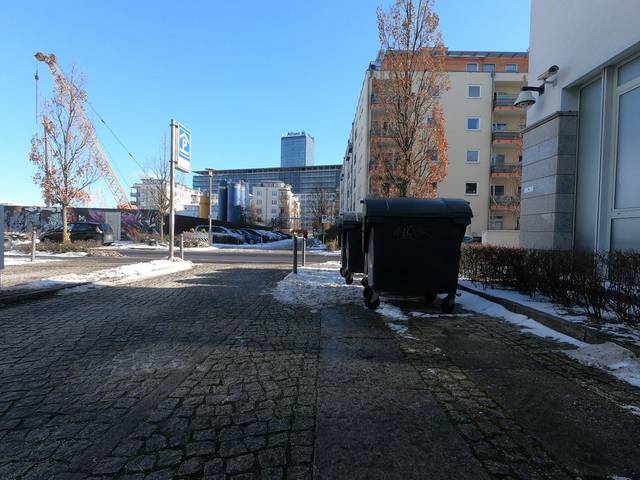
Region: Germany
Coordinates: 52.496, 13.456